Deacon White

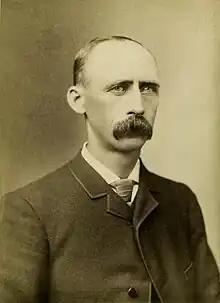
White in 1888

James Laurie "Deacon" White (December 2, 1847 – July 7, 1939) was an American baseball player who was one of the principal stars during the first two decades of the sport's professional era. The outstanding catcher of the 1870s during baseball's barehanded period, he caught more games than any other player during the decade, and was a major figure on five consecutive championship teams from 1873 to 1877 – three in the National Association (NA), in which he played throughout its five-year existence from 1871 to 1875, and two in the National League (NL), which was formed as the first fully recognized major league in , partially as a result of White and three other stars moving from the powerhouse Boston Red Stockings to the Chicago White Stockings. Although he was already 28 when the NL was established, White played 15 seasons in the major leagues, completing a 23-year career at the top levels of the sport.